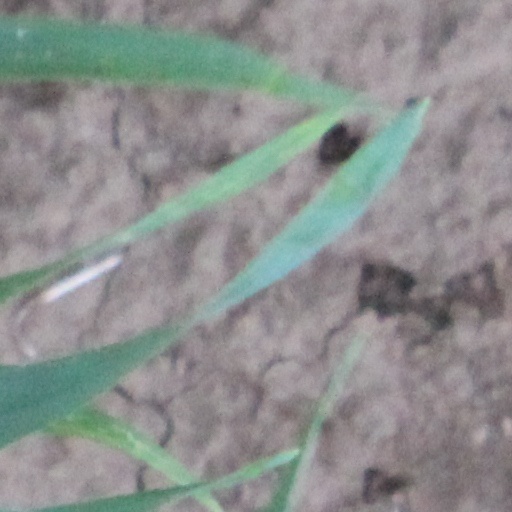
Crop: wheat